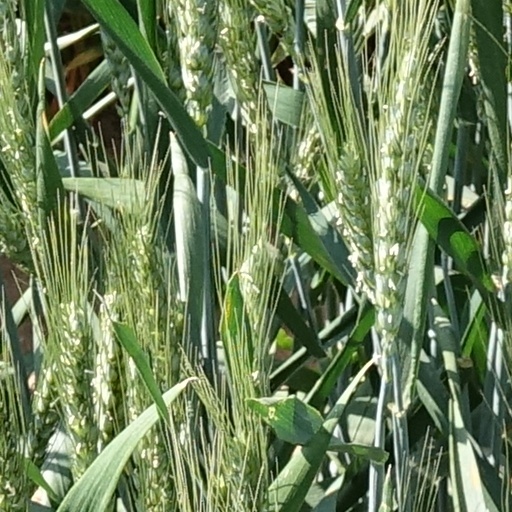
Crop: wheat